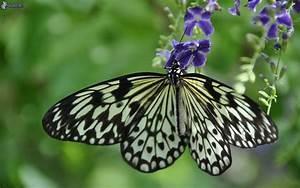
butterfly